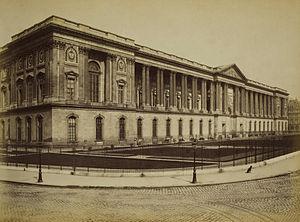
Le palais du Louvre est un ancien palais royal situé dans le 1ᵉʳ arrondissement de Paris sur la rive droite de la Seine, entre le jardin des Tuileries et l'église Saint-Germain-l'Auxerrois. S'étendant sur une surface bâtie de plus de 135 000 m², le palais du Louvre est le plus grand palais européen, et le second plus grand bâtiment du continent après le Marché aux fleurs d'Aalsmeer. Il abrite aujourd'hui le musée du Louvre.